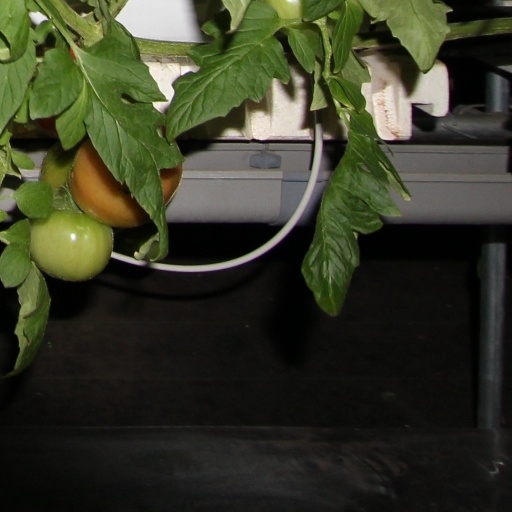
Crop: tomato